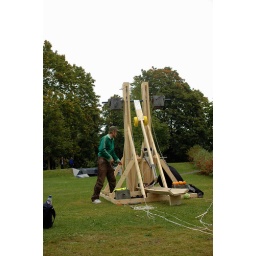
preparing to fire,.  , ,oranges and large pieces of cabbage in high arcs over the river by the school building